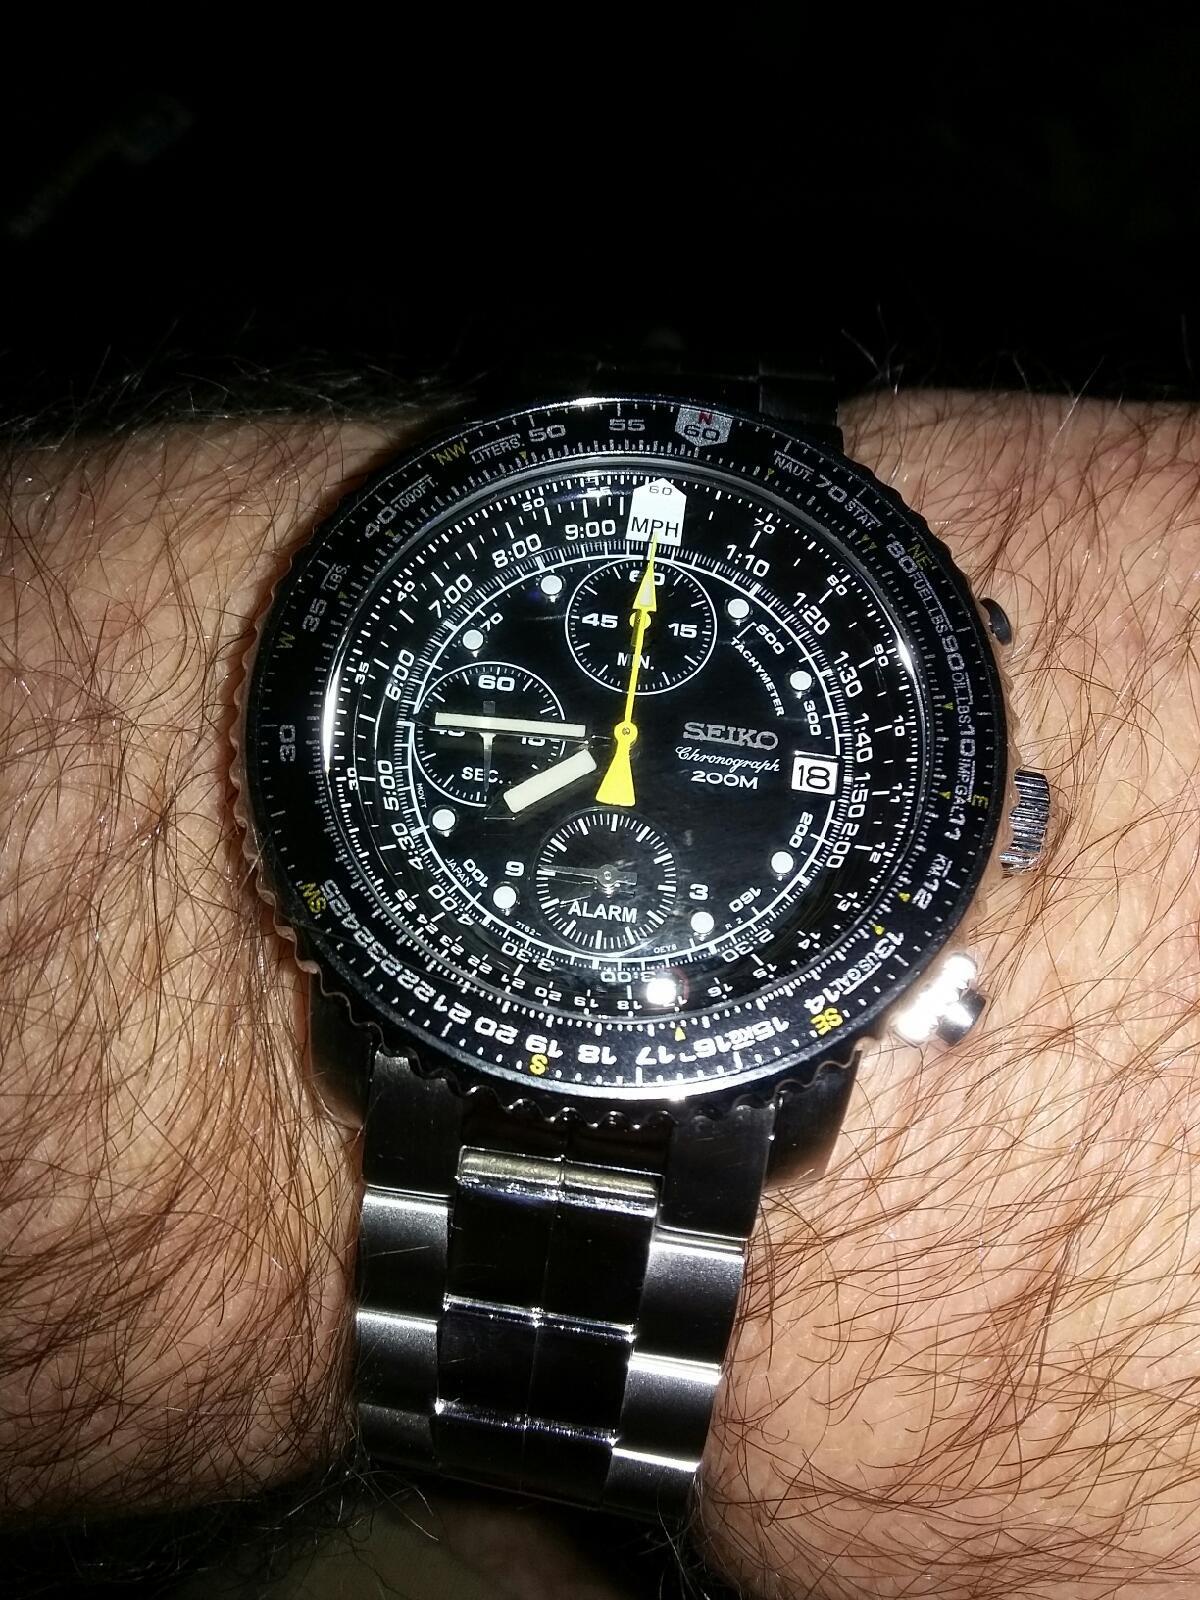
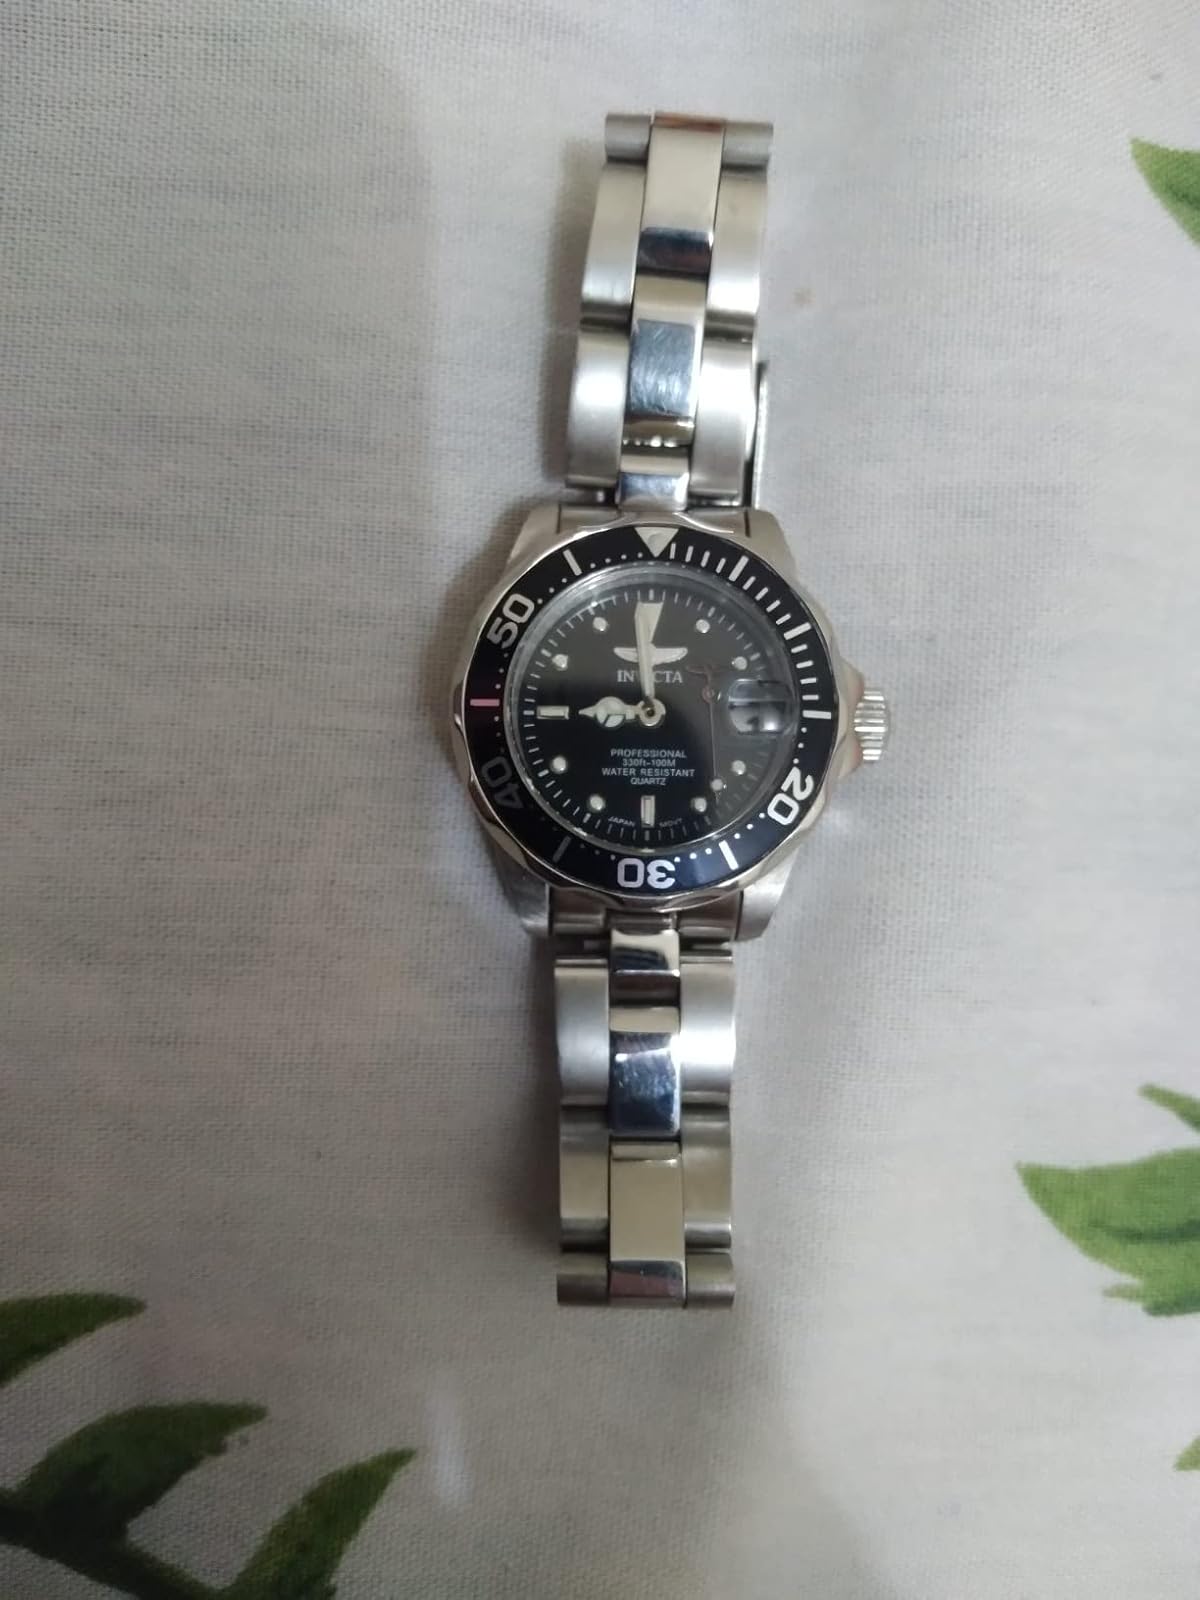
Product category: accessories_watch
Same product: no